Socialist Soviet Republic of Abkhazia

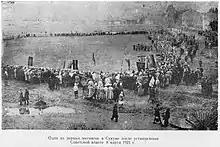
One of the first rallies in Sukhumi after the establishment of Soviet power on 8 March 1921

On 15 February 1921, the Red Army invaded Georgia. Abkhazia was invaded two days later. Eshba and Lakoba returned to Abkhazia before the invasion and formed a Revolutionary Committee (Revkom) in preparation for a Bolshevik government. Sukhumi, the capital, was captured on 4 March. With fighting in Georgia continuing, the Revkom, who did not expect to be the sole authority over Abkhazia, took advantage of the confusion and moved to declare Abkhazia an independent republic. They sent a telegram to Moscow asking for advice on how to proceed, and suggested joining the Russian Soviet Federative Socialist Republic, but Sergo Ordzhonikidze—a leading Bolshevik and the leader of the Caucasus Bureau (Kavbiuro)—dismissed the idea. As a result, on 31 March 1921, it declared that "at the will of workers a new Socialist Soviet Republic of Abkhazia is born." This made Abkhazia a nominally independent republic with the understanding on both the Abkhaz and Georgian sides that eventually Abkhazia would join the newly formed Georgian Soviet Socialist Republic (Georgian SSR). Until then it was regarded as being completely detached from Georgia and was treated as such. The Georgian Revkom, the governing body of the Georgian SSR, welcomed Abkhazia in a telegram on 21 May 1921, and said the form of relations should be settled during the first Workers' Congresses of both republics.